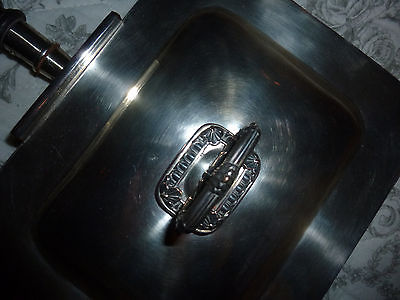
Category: toaster